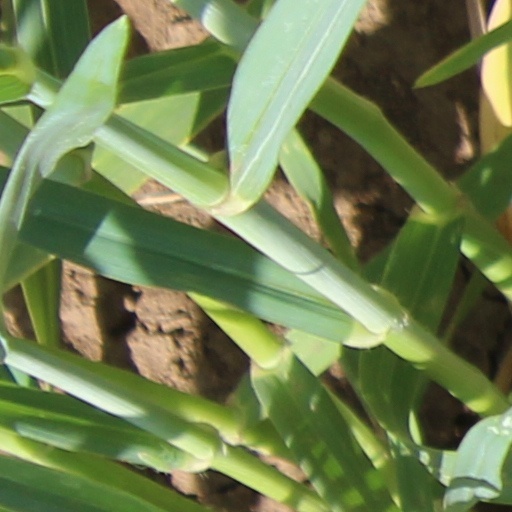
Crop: wheat